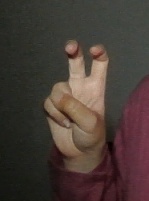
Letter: toot